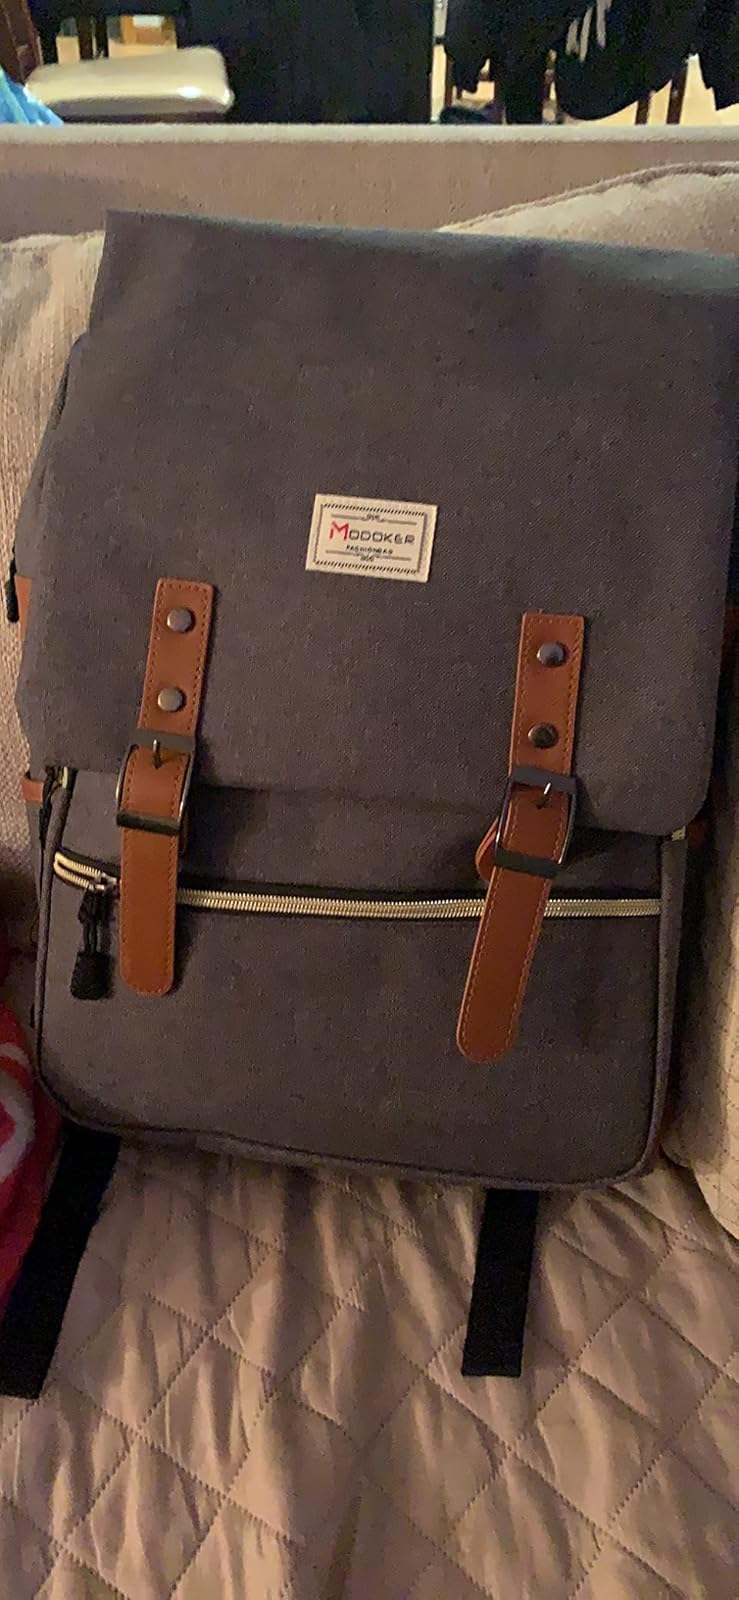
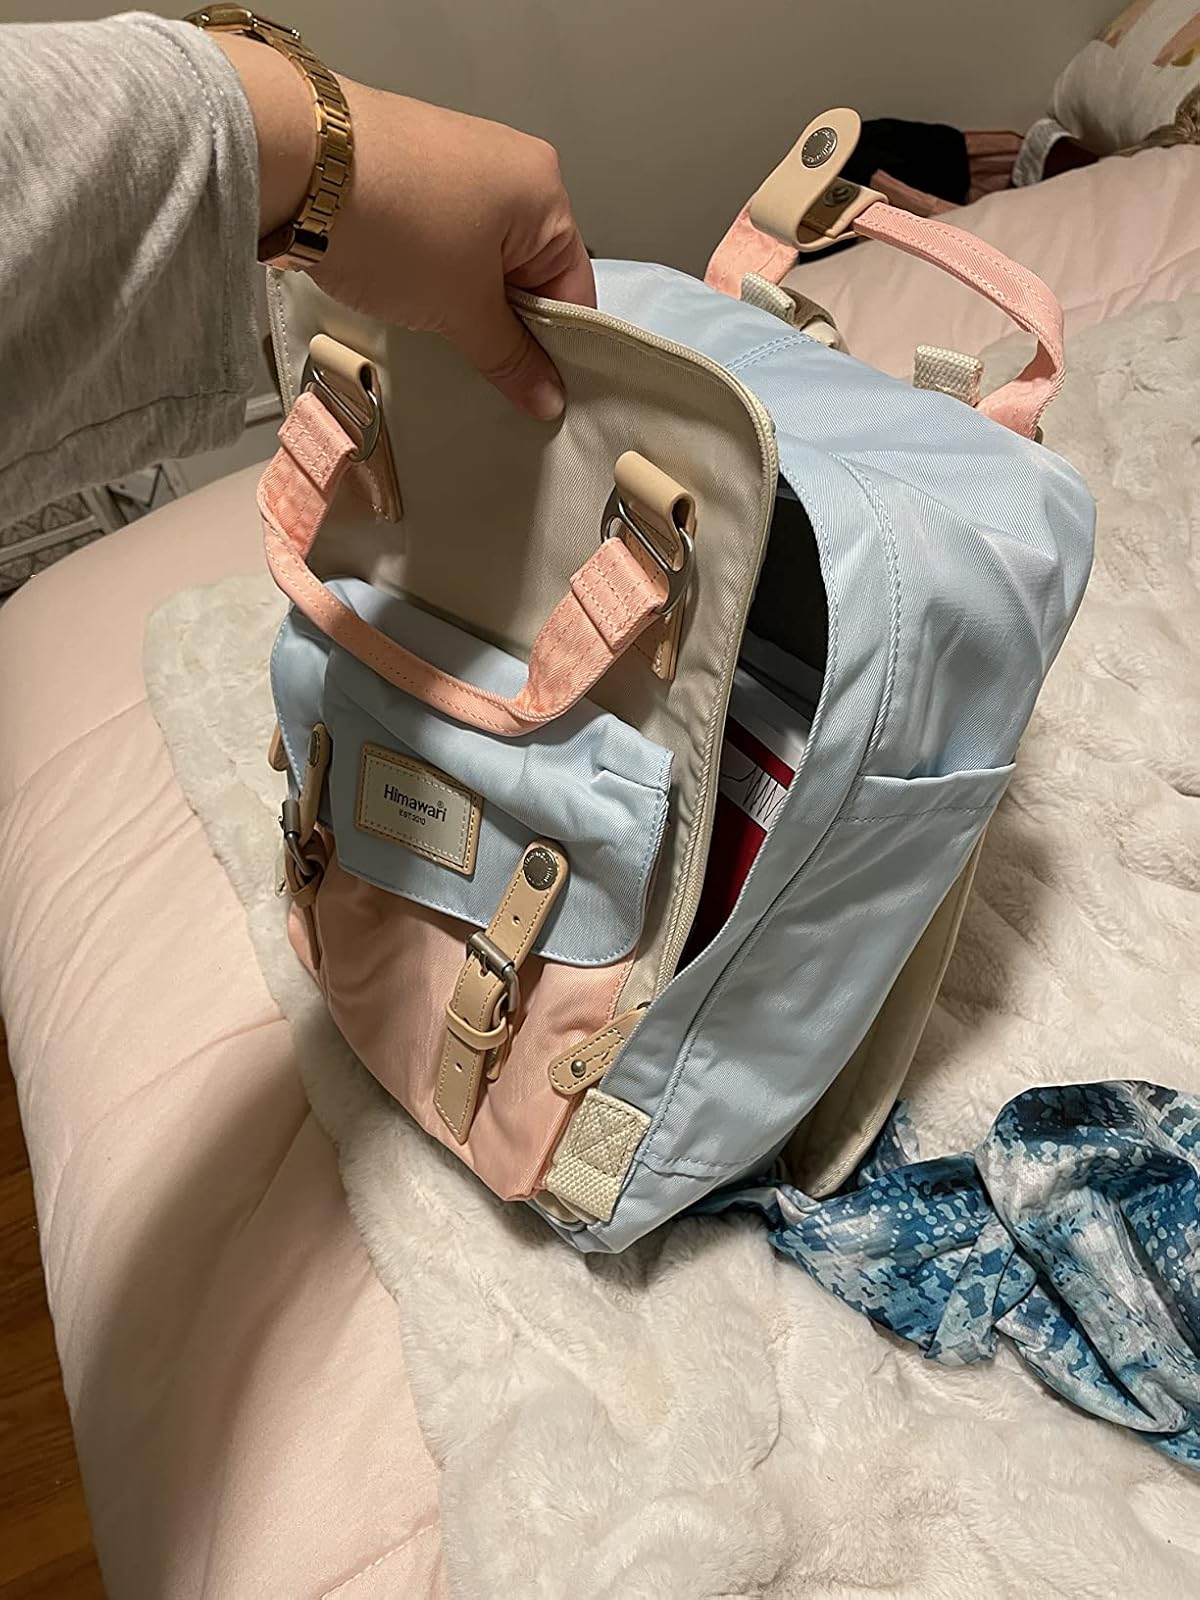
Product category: bag
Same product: no